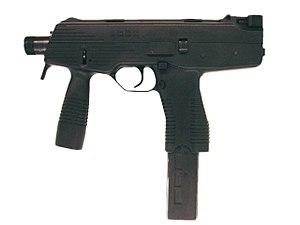
PDW est le sigle anglophone de Personal Defense Weapon, signifiant « Arme de défense personnelle ». Cette appellation date des années 1990, mais désigne un concept datant de la Seconde Guerre mondiale.
Le Steyr TMP est un pistolet mitrailleur autrichien puis devenu suisse chambré en 9mm Parabellum et produit en petit nombre de 1992 à 2001. L'entreprise Suisse Brugger & Thomet le produit aussi sous le nom B&T MP9.